Batesville, Arkansas

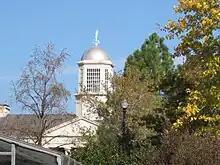
Lyon College

As of the 2020 United States census, there were 11,191 people, 3,985 households, and 2,448 families residing in the city.